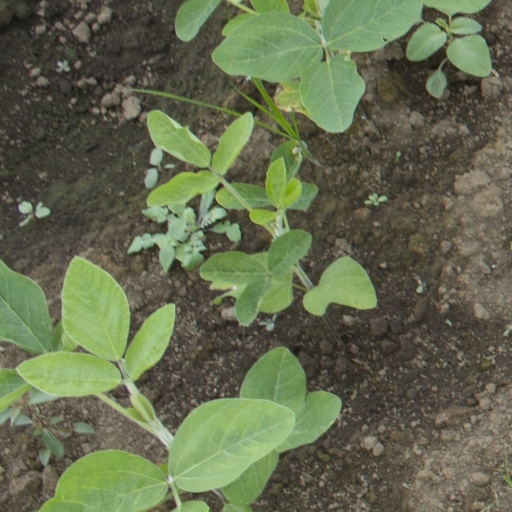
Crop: soybean